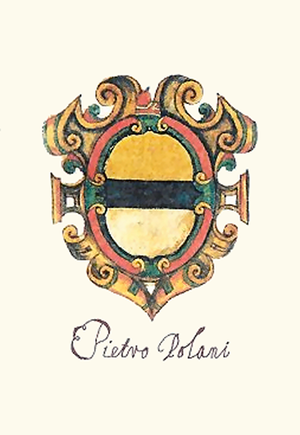
La famille Polani est une famille patricienne de Venise.